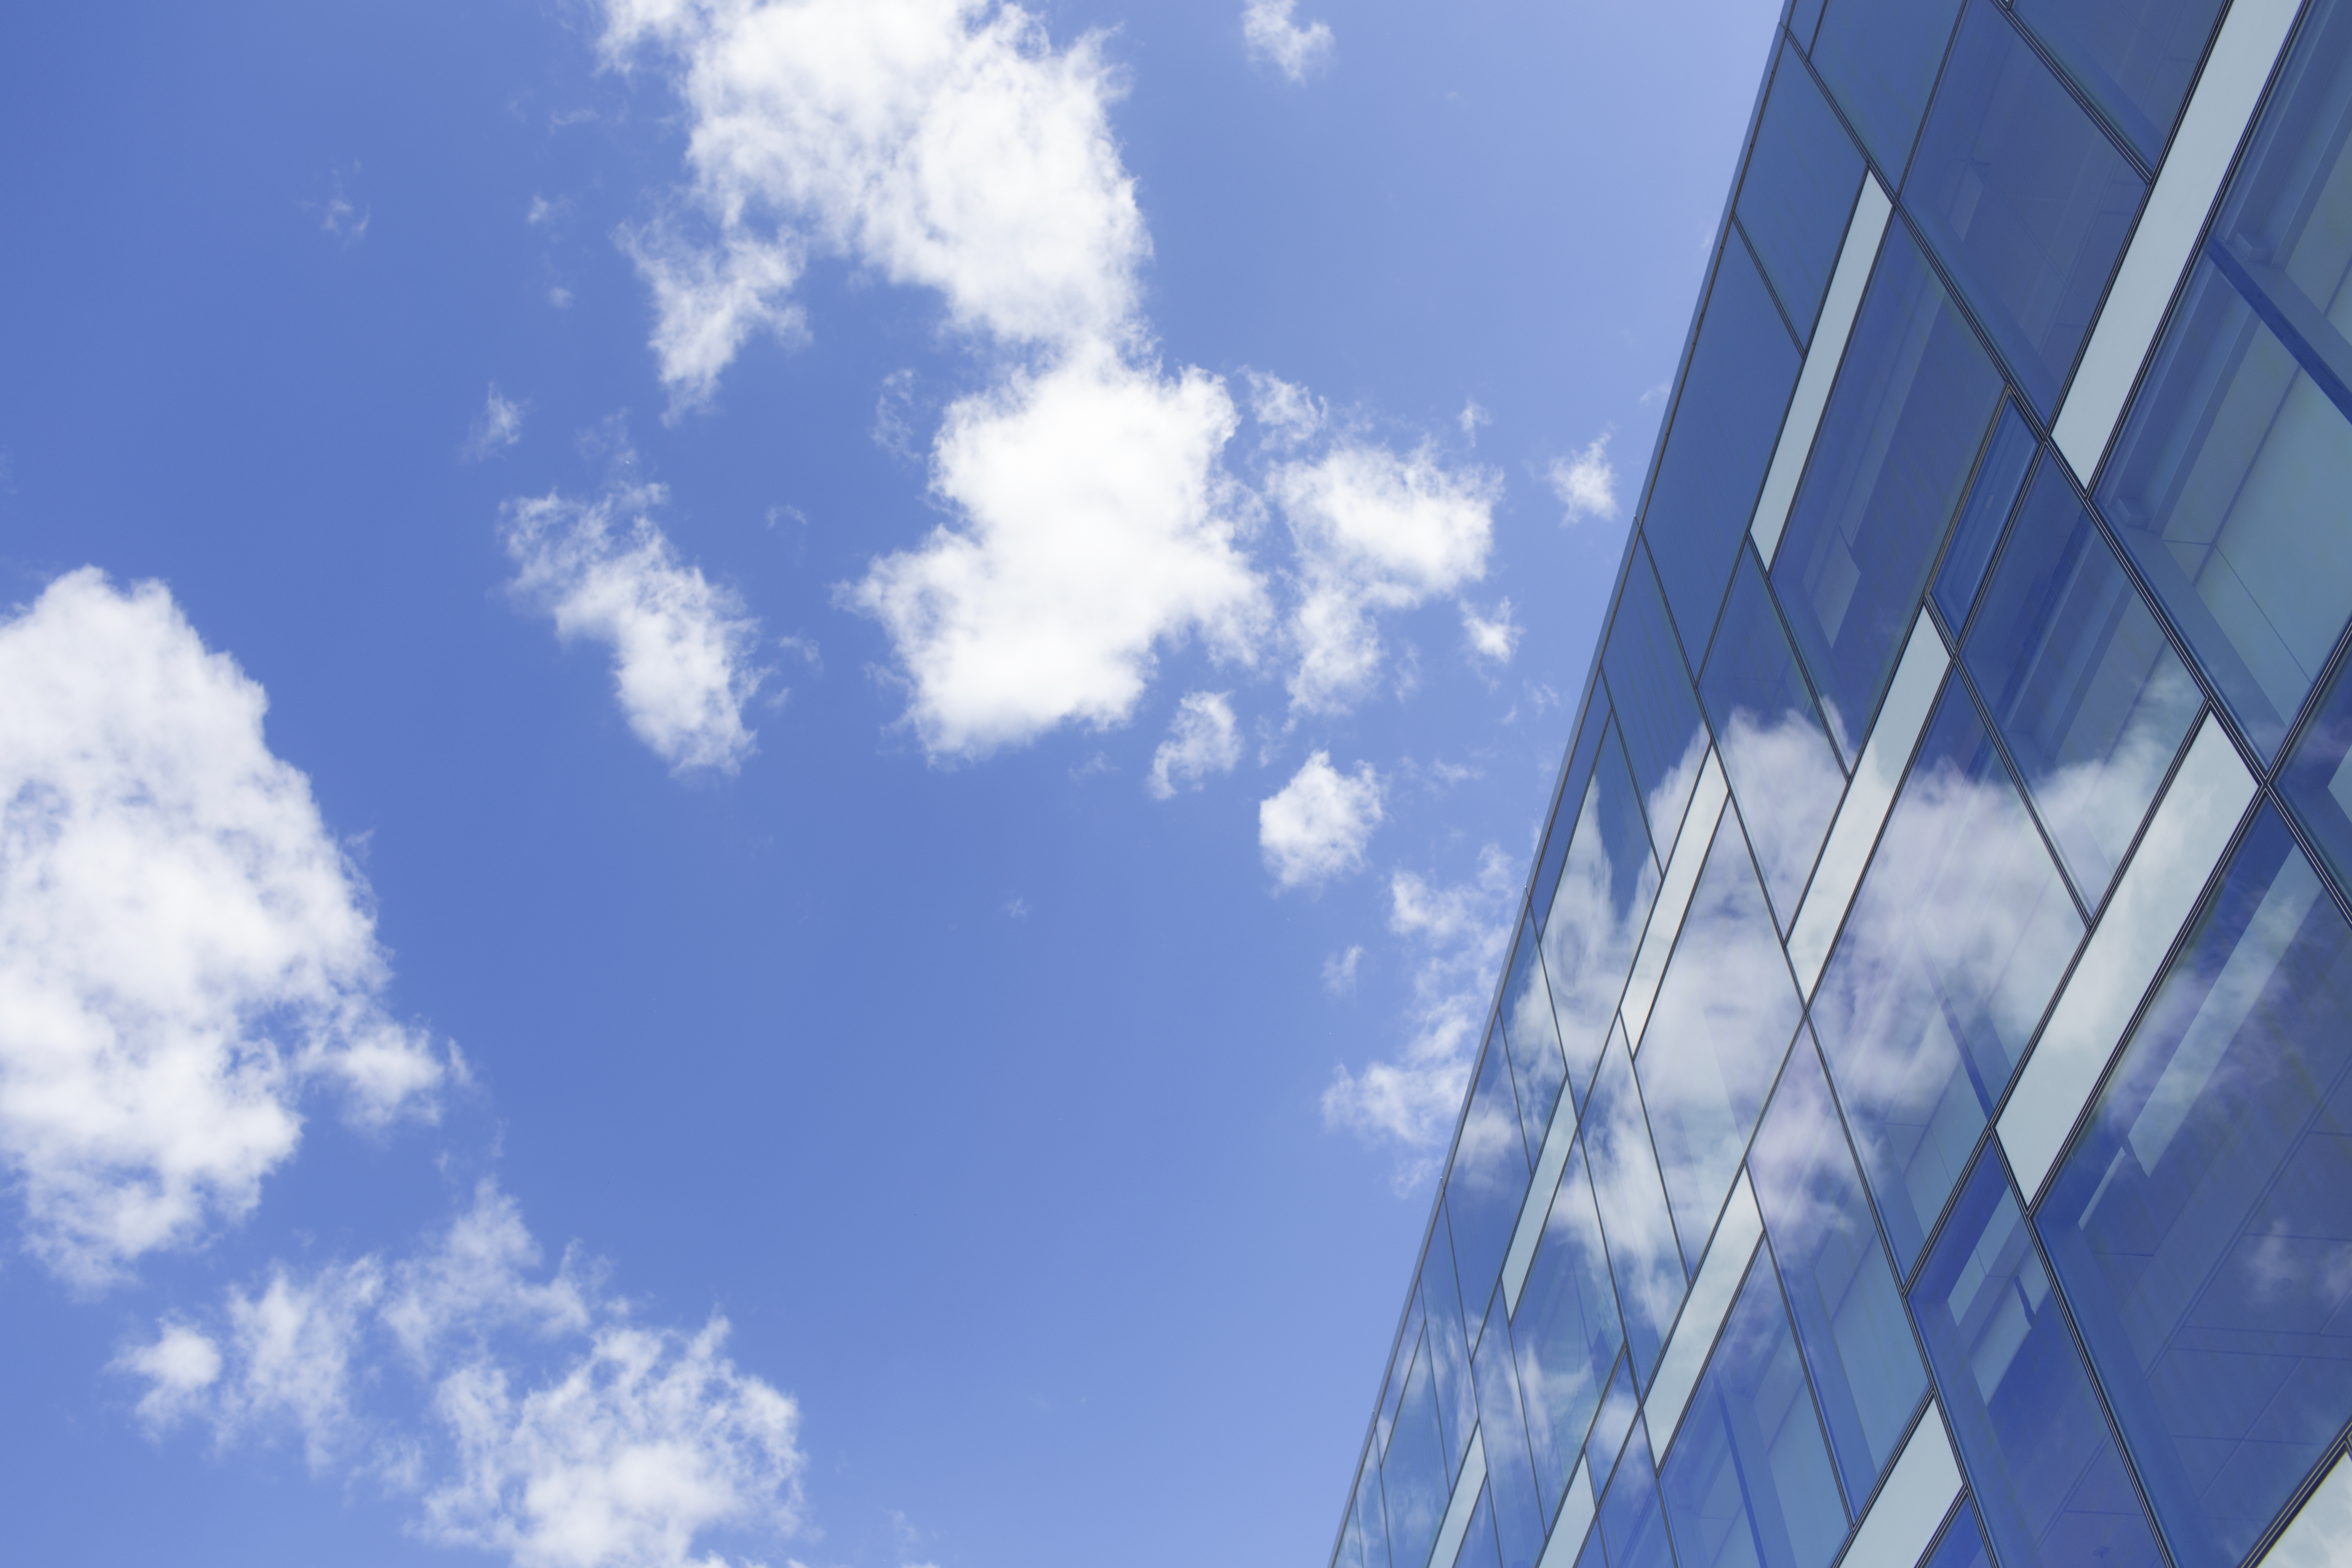
cloud, architecture, sky, sunlight, cloudy, building, atmosphere, skyscraper, summer, daytime, line, reflection, facade, blue, blue sky, clouds, windows, reflections, atmosphere of earth